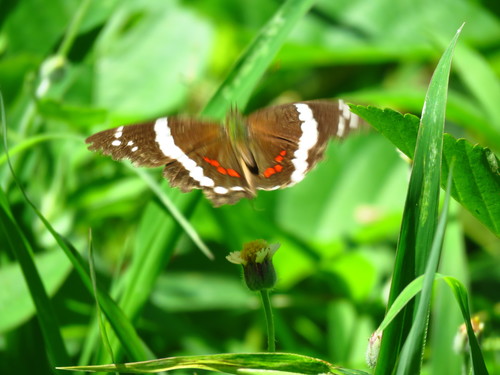
Scientific name: Anartia fatima
Common name: Banded peacock
Family: Nymphalidae
Order: Lepidoptera
Pollinator type: Primary pollinator
Habitat: Open areas and gardens
Geographic range: South America
Conservation status: Least Concern